Strawberry Fields (New Zealand festival)

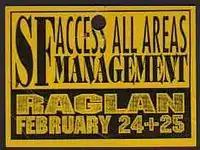
Strawberry Fields AAA (Access All Areas) Pass

The Strawberry Fields music festivals were a series of large outdoor events in New Zealand, featuring music as the central theme. They are considered influential in the timeline of New Zealand rock music festivals.